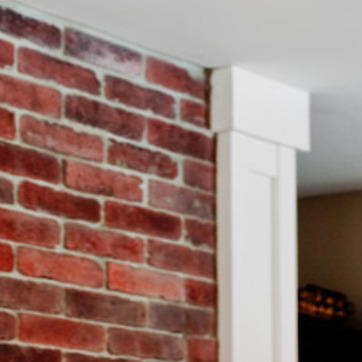
Material: brick